Tricolour Day

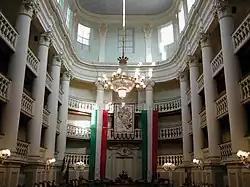
The eighteenth-century Sala del Tricolore, later to become the council hall of the municipality of Reggio Emilia, where the first Italian flag was adopted

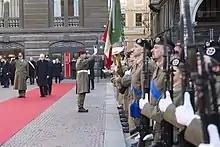
The president of Italy Sergio Mattarella during his entry into the Sala del Tricolore on the occasion of the Tricolour Day on 7 January 2017

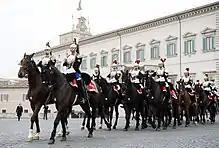
Solemn change of the Guard of honour of the Corazzieri Regiment at the Quirinale Palace in Rome on the occasion of the Tricolour Day on 7 January 2016

The congress decision to adopt a green, white and red tricolour flag was then greeted by a jubilant atmosphere, such was the enthusiasm of the delegates, and by a peal of applause. In France, due to the Revolution, the flag went from having a "dynastic" and "military" meaning to a "national" one, and this concept, still unknown in Italy, was transmitted by the French to the Italians. In the assembly of 21 January, which was instead convened in Modena, the adoption of the Tricolour was confirmed. The flag of the Cispadane Republic was in horizontal bands with the top red, the white in the center and the green at the bottom. In the center was also the emblem of the republic, while on the sides the letters "R" and "C" were shown, the initials of the two words that form the name of the ""Repubblica Cispadana"".